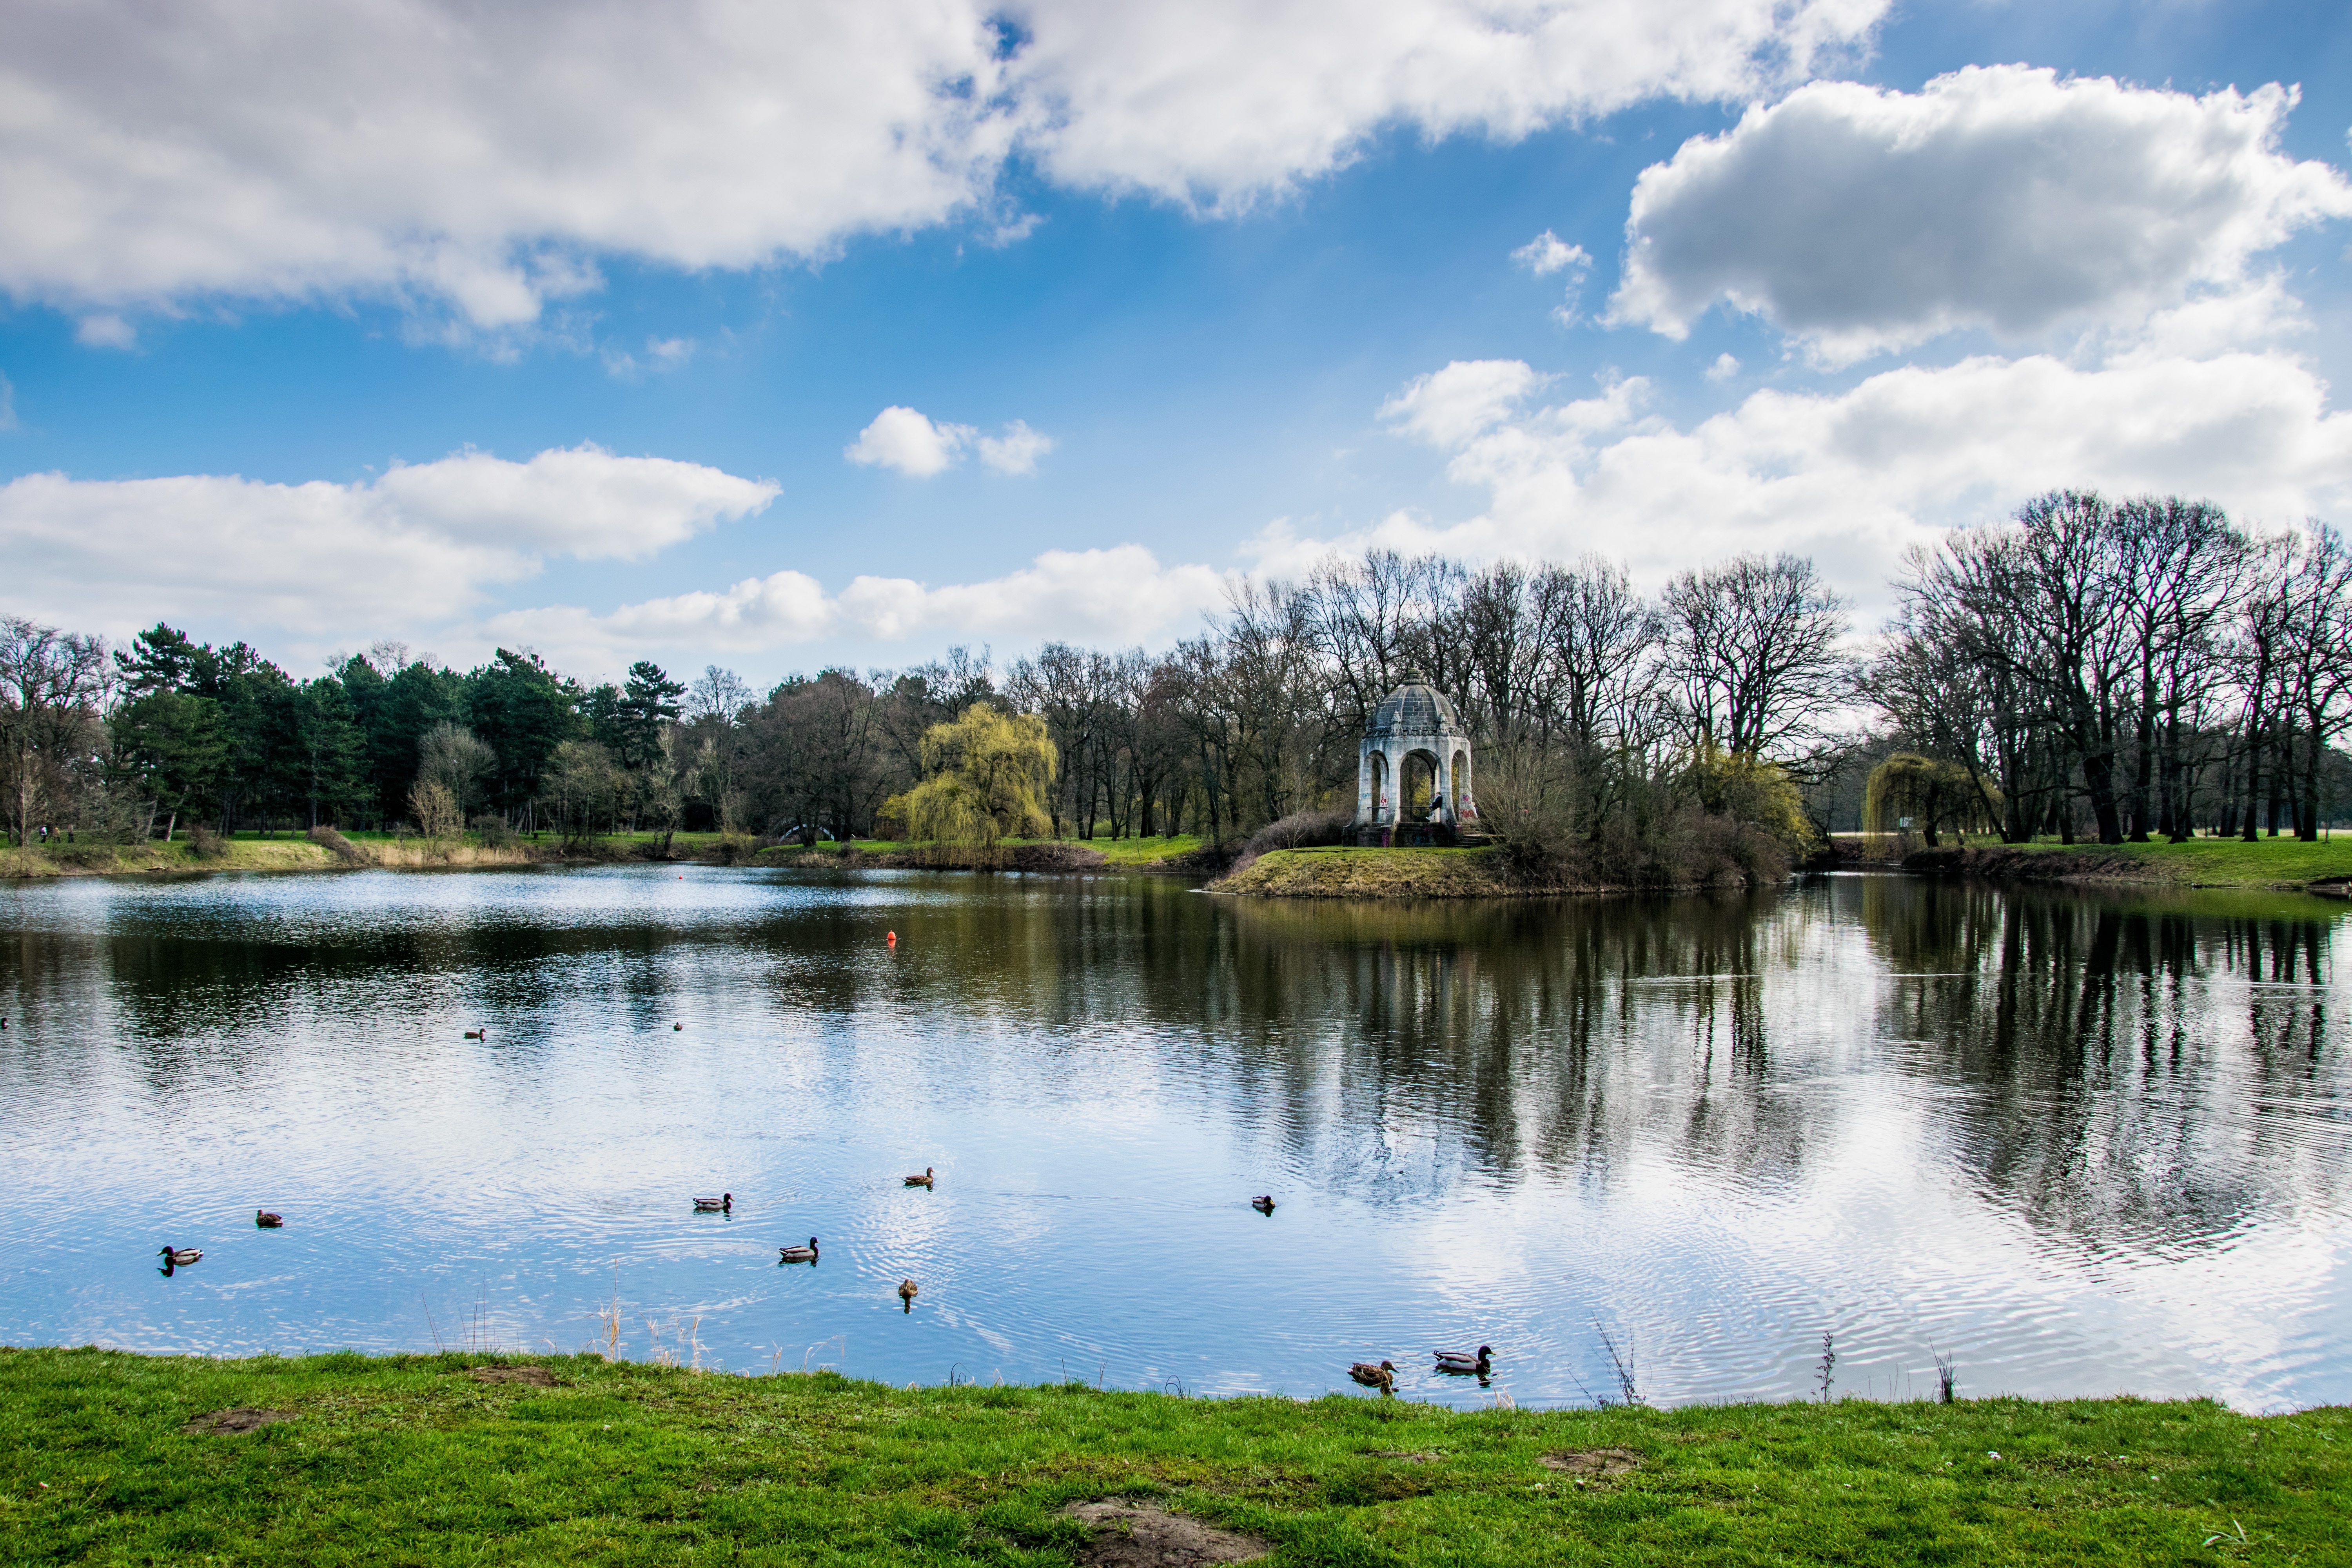
landscape, tree, water, nature, grass, marsh, swamp, wilderness, cloud, meadow, lake, river, pond, reflection, park, reservoir, body of water, wetland, habitat, loch, rural area, fish pond, natural environment